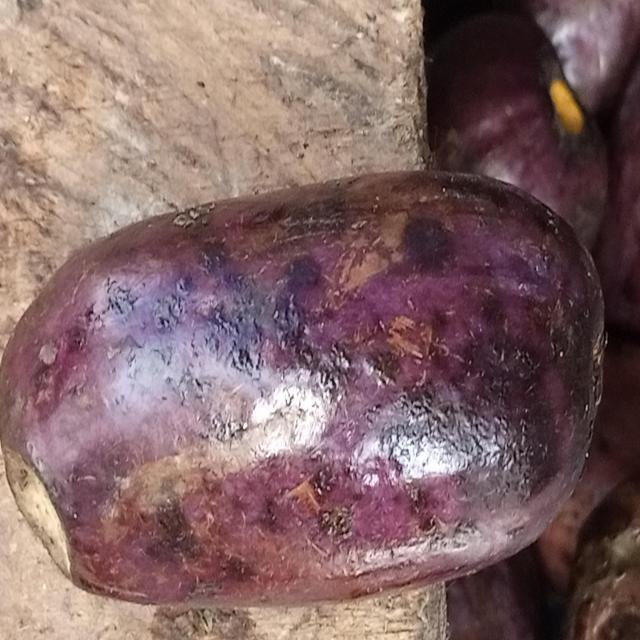
Plum grade: spotted